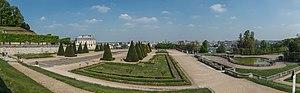
En photographie, une photo panoramique est obtenue par un appareil photographique spécial qui permet d'obtenir une image beaucoup plus large que haute. Le procédé a un intérêt quand le champ visé est plus large que l'ouverture de celui d'un objectif à courte focale.